Winifred Ainslee

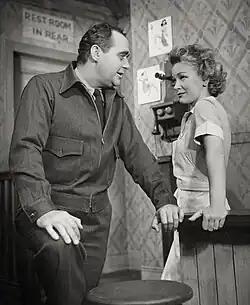
James Nolan and Ainslee in a touring production of "Bus Stop", 1955

Winifred Ainslee (born Winifred MacIntosh; April 17, 1924 – December 14, 1991) was an American actress.